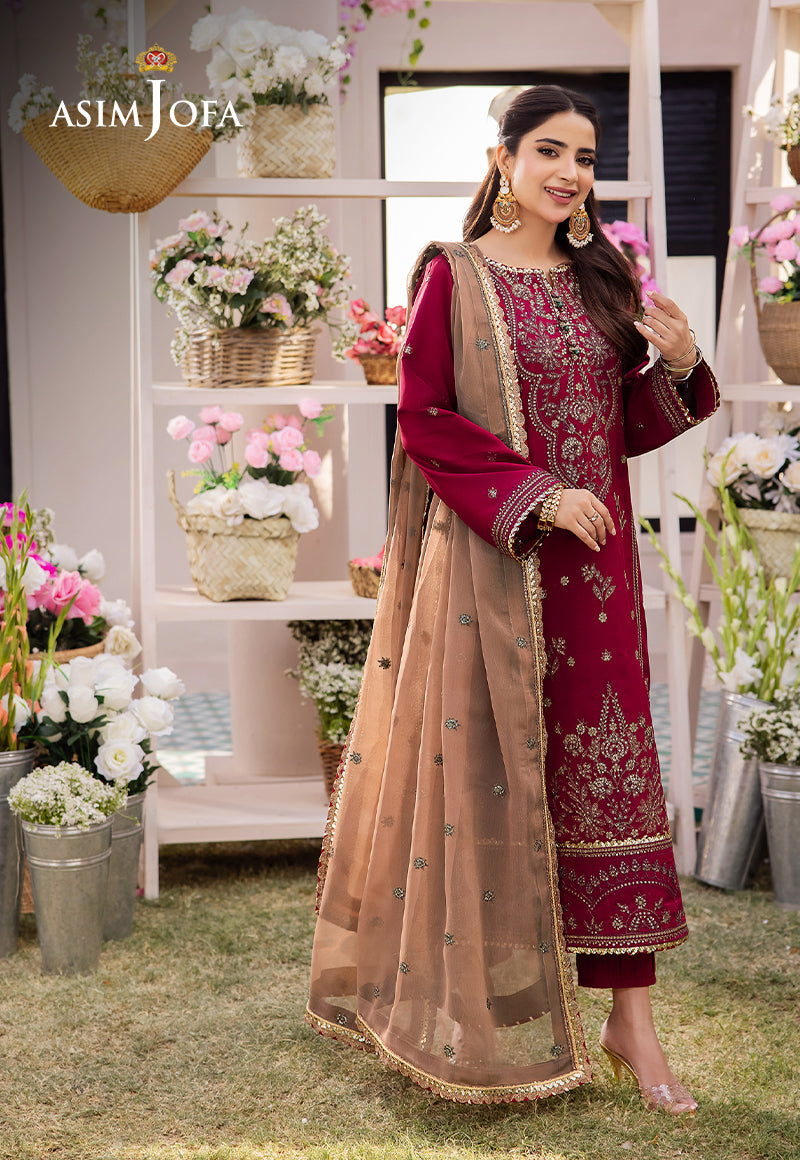
burgundy maroon embroidered salwar suit